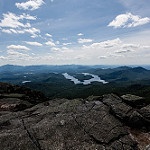
Scene: Outdoor